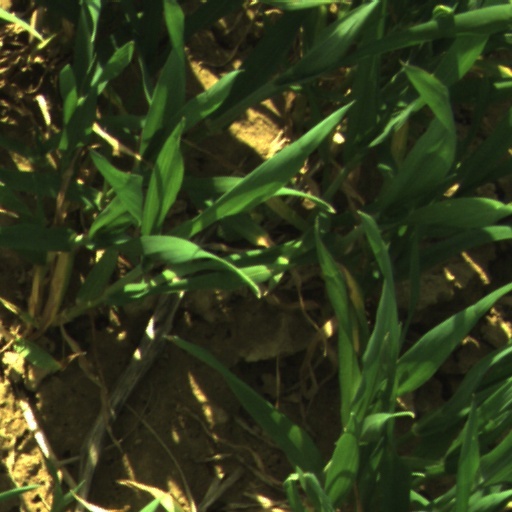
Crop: wheat